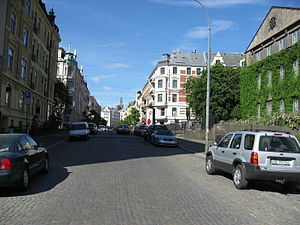
Niels Juels gate
Niels Juels gate
Niels Juels gate er en gade på Frogner, en bydel i det vestlige Oslo. Ejendomsprisene er høje. Gaden krydser Drammensveien, Bygdø allé, Frognerveien, Colbjørnsens gate og Gyldenløves gate før den ender i Briskebyveien.